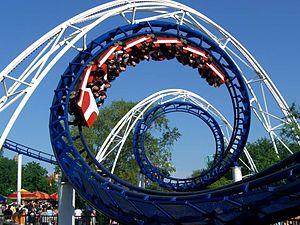
Corkscrew , montagnes russes à Cedar Point
Corkscrew sont des montagnes russes assises du parc Cedar Point, situé à Sandusky dans l'Ohio, aux États-Unis.
Arrow Dynamics est une compagnie de conception et construction de montagnes russes située à Clearfield, Utah, États-Unis. Débutant en 1946 sous le nom Arrow Development Company. Au cours de son existence, l'entreprise produira parmi les montagnes russes les plus influentes avec de nombreuses innovations techniques. On peut ainsi citer l'utilisation de rails tubulaires, les premiers train de la mine, les premières hyper montagnes russes avec Magnum XL-200 de Cedar Point ou les premières montagnes russes quadridimensionnelles.